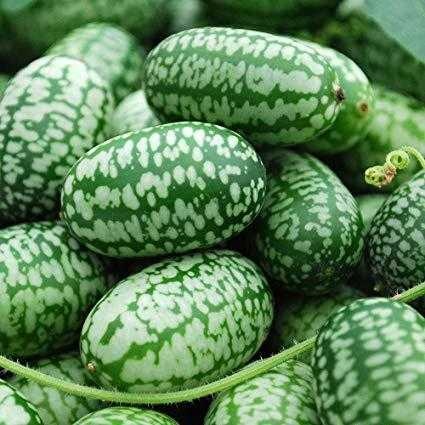
Label: Watermelon